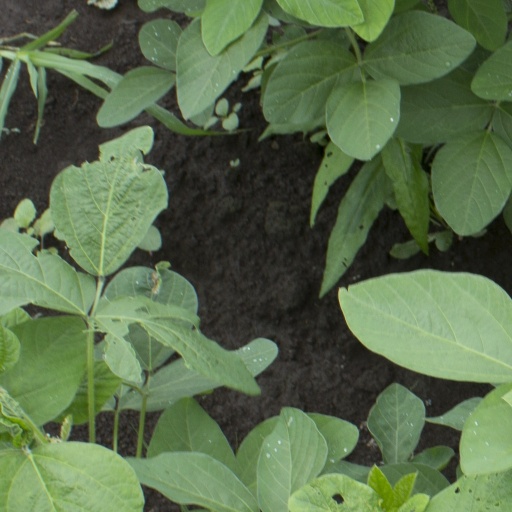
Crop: soybean